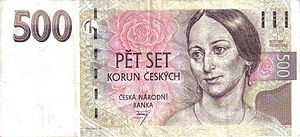
Božena Němcová / Romanen Bedstemoder
500 tjekkiske kroner med Božena Němcovás portræt.
Božena Němcová var en tjekkisk forfatter. Hun er kendt for sin betydning for den tjekkiske nationale bevægelse.